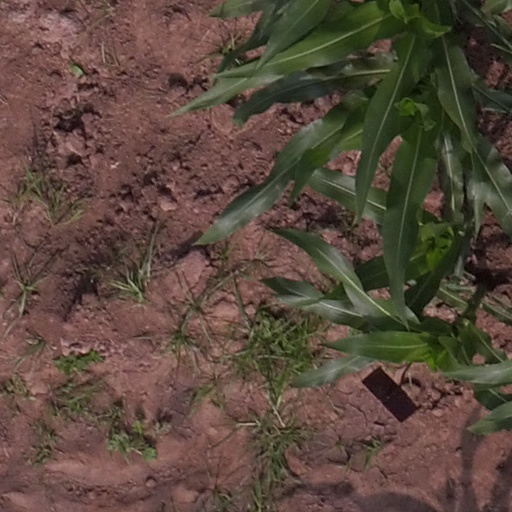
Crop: maize; corn